Macrotylus quadrilineatus

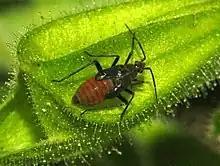
Nymph

The main host plant is Jupiter's Distaff ("Salvia glutinosa", Lamiaceae). This plant bug feeds on the juices of the plant and on small insects entrapped on the sticky salvia.